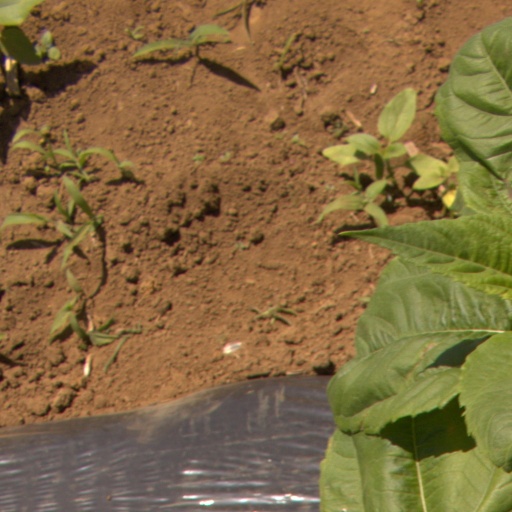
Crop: Jerusalem artichoke